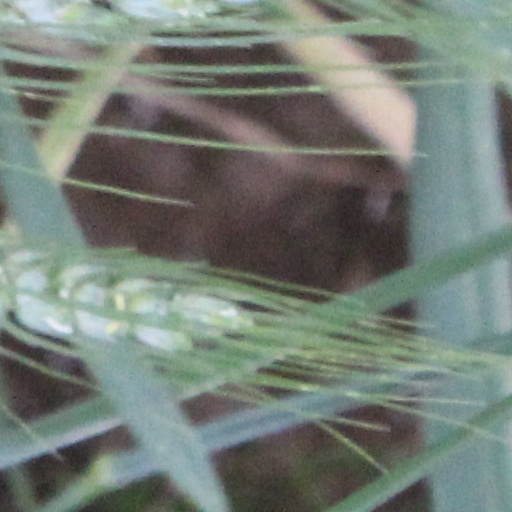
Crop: wheat